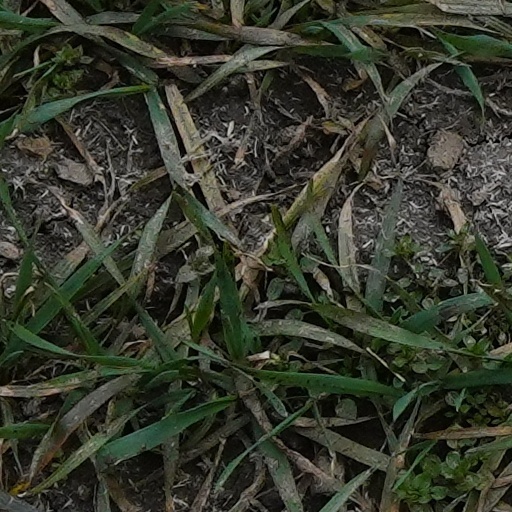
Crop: wheat